Elmwood Park, Columbia, South Carolina

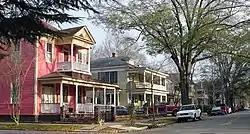
Elmwood Park neighborhood

Elmwood Park is a residential neighborhood and historic district in what is now the center of Columbia, South Carolina. Founded in the early 1900s, it was added to the National Register of Historic Places as Elmwood Park Historic District in 1991.